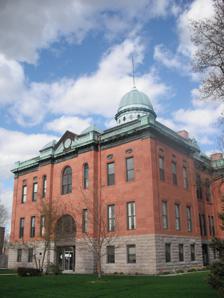
Building: Petersburg Historic District (Illinois)
Country: United States of America
Year built: 1826
Historic district in Illinois, United States United States historic place Petersburg Historic District U.S. National Register of Historic Places U.S. Historic district Menard County Courthouse Show map of Illinois Show map of the United States Location Petersburg, Illinois Coordinates 40°0′27″N 89°51′10″W / 40.00750°N 89.85278°W / 40.00750; -89.85278 Area 34 acres (14 ha) Architectural style Greek Revival, Italianate, Queen Anne NRHP reference No. 76000722 Added to NRHP June 17, 1976 The Petersburg Historic District is a historic district which includes most of Petersburg , Illinois . The district originally included 24 contributing buildings , the Oakland Cemetery, and a survey marker; the Smoot Hotel was later added to the district. The buildings in the district are a mixture of homes and commercial buildings. The earliest building in the district was built in 1826, while the latest were built in the 1890s. The Italianate style is the predominant architectural style in the district; other styles represented in the district include the Federal style in its early buildings, the Greek Revival style in buildings from the mid-1800s, and the Queen Anne style in buildings from the end of the century. Several of the sites in the district are associated with Abraham Lincoln ; the survey marker marks the point where Lincoln began his survey of Petersburg, Ann Rutledge is buried in Oakland Cemetery, and residents of the other buildings included Lincoln's tutor and a gunsmith who operated out of Lincoln's New Salem store. The district was added to the National Register of Historic Places on June 17, 1976. References